Toribio Romo González

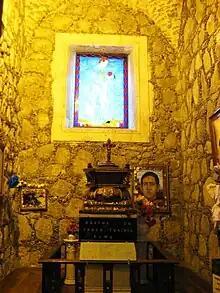
Chapel dedicated to Fr. Toribio in the main church of Tequila, Jalisco

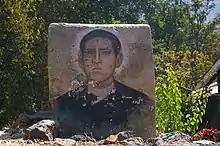
Mural of Padre Toribio near Tequila, Jalisco

Father Toribio Romo was beatified by Pope John Paul II on November 22, 1992, and canonized on May 21, 2000. His feast day is May 21.